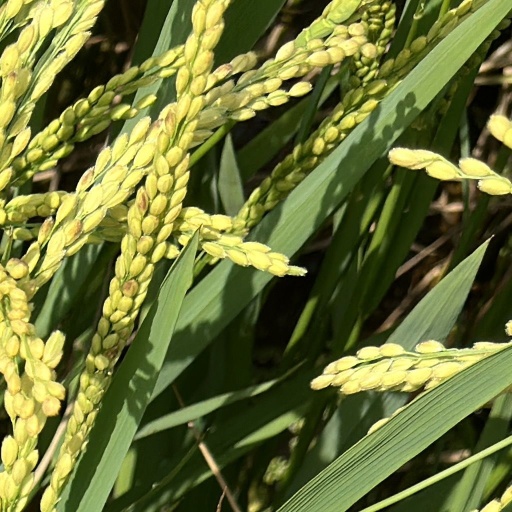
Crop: rice